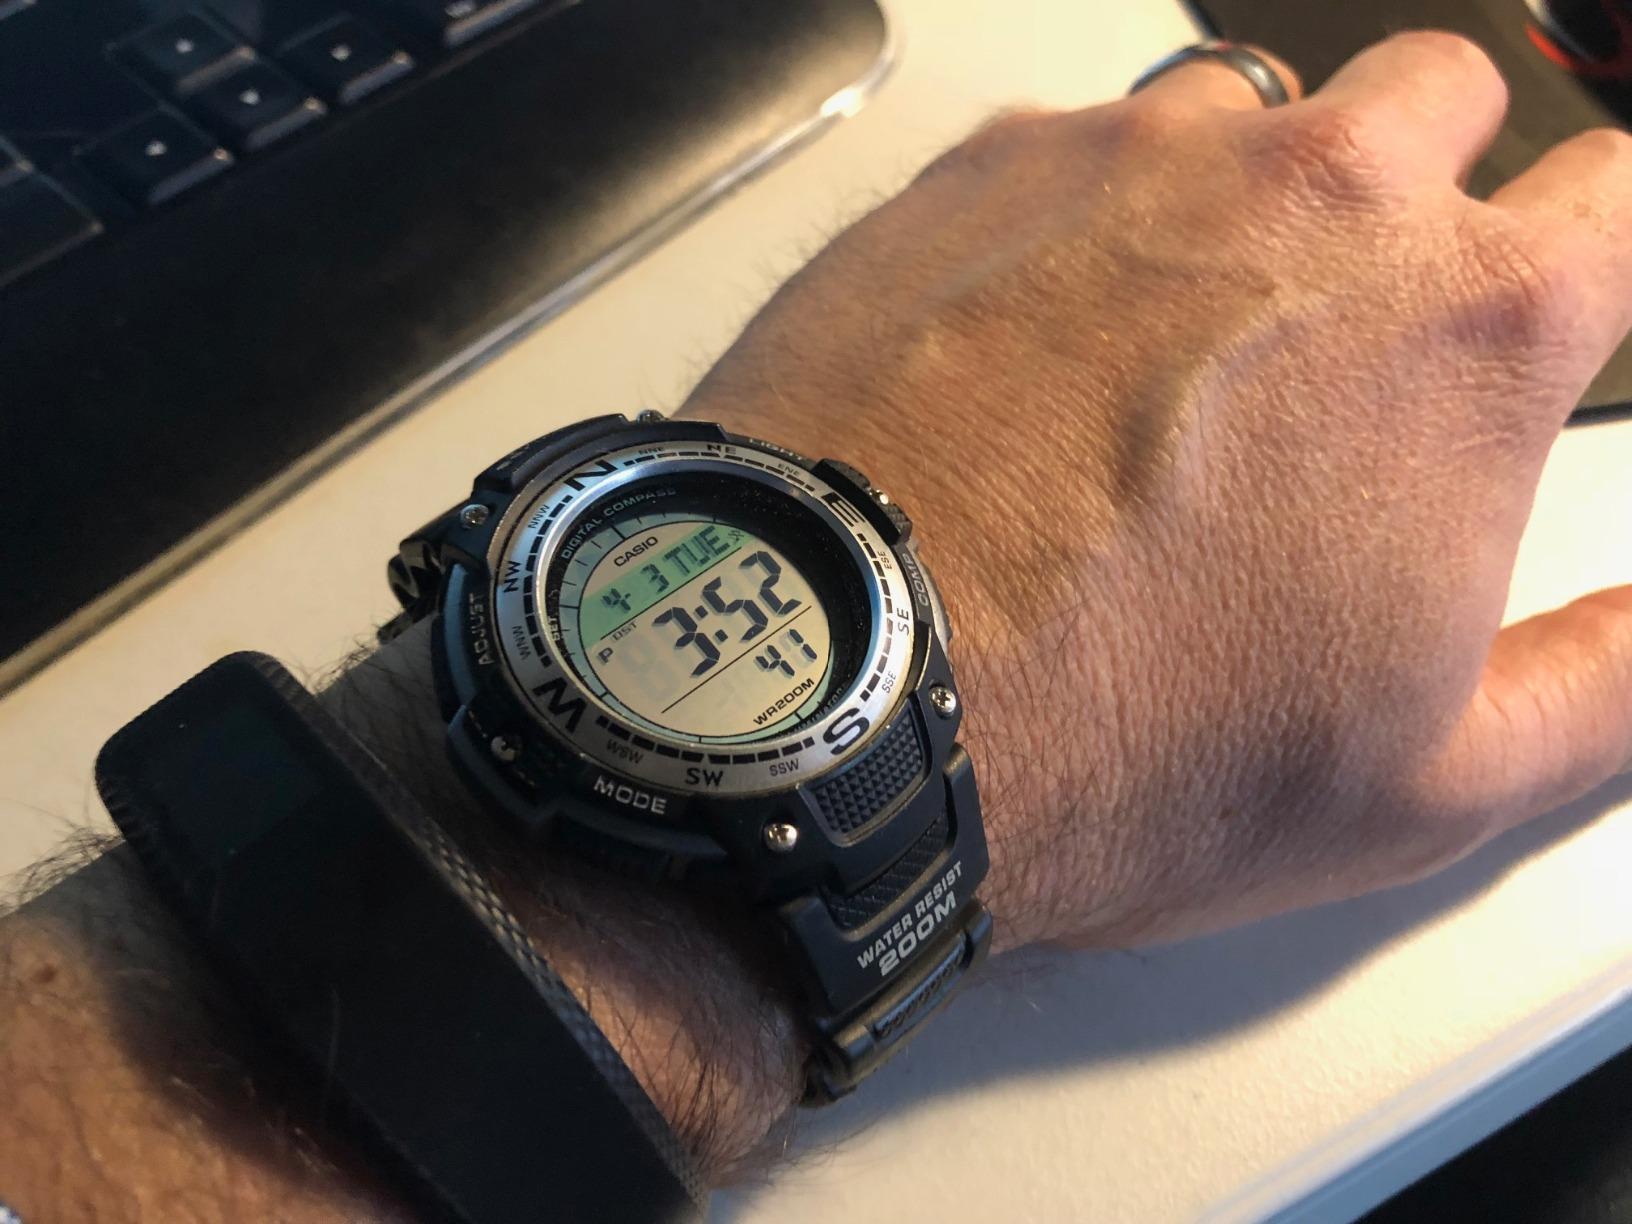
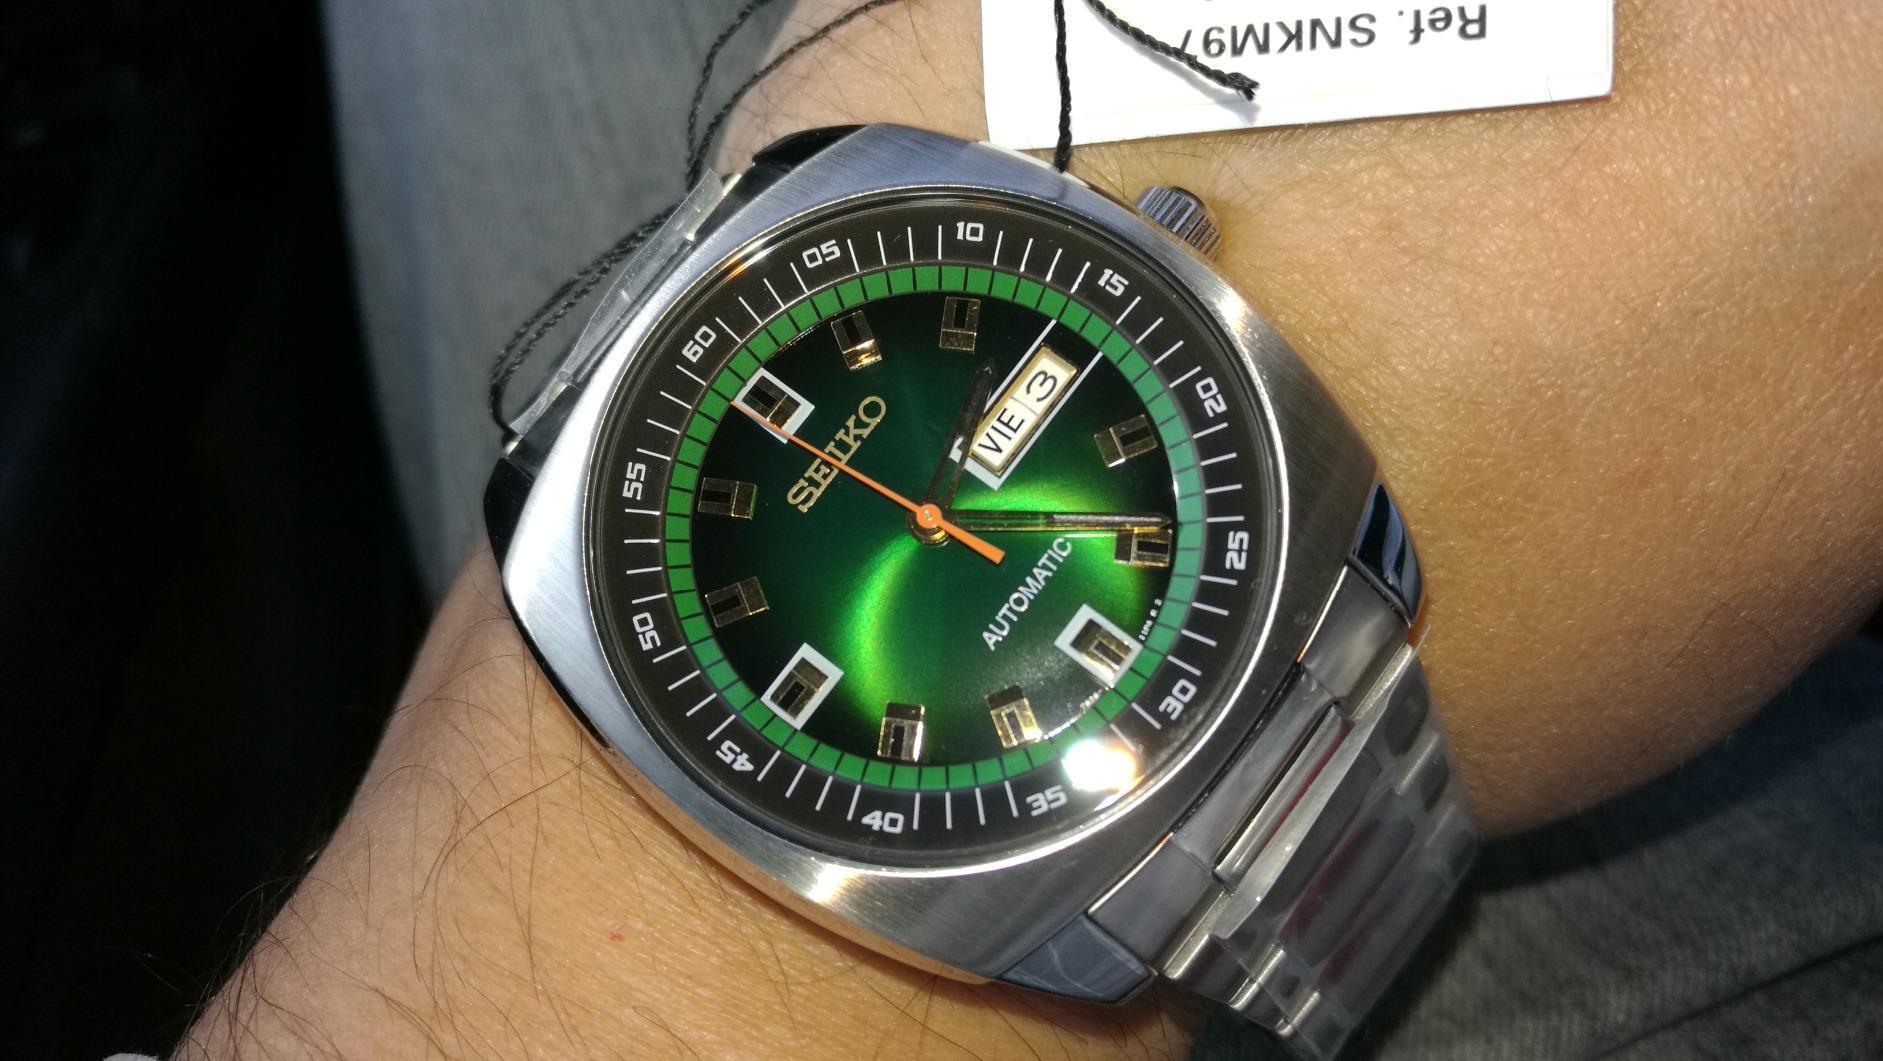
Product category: accessories_watch
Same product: no